Soteska, Dolenjske Toplice

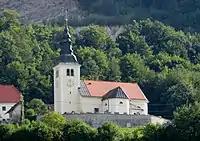
St. Erasmus's Church

The local parish church is dedicated to Saint Erasmus and belongs to the Roman Catholic Diocese of Novo Mesto. It is a medieval building that was restyled in the Baroque in the 17th century. The nave is barrel vaulted with an archivolt and spandrels. The chancel was reworked in the 19th century and has a semicircular coffered vault painted with figures by Franz Kurz von Goldenstein. The main altar is from the 19th century. The north side altar dates from the second half of the 18th century and features a painting by Valentin Metzinger (1699–1759). The south chapel contains an 18th-century altar.